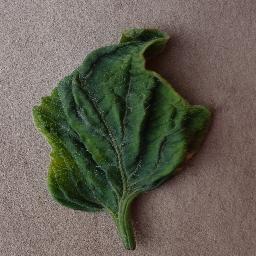
Label: Tomato___Tomato_Yellow_Leaf_Curl_Virus